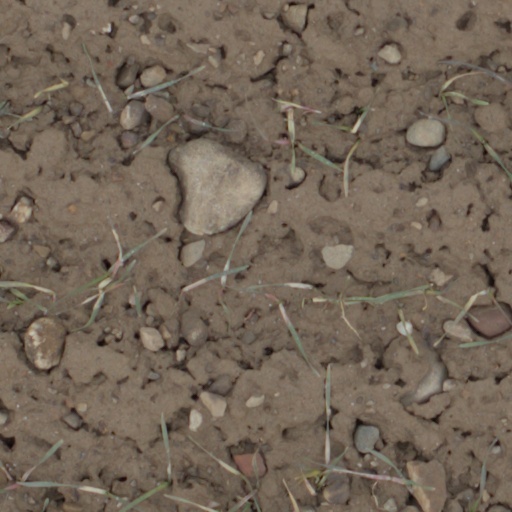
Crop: wheat